Master's mate

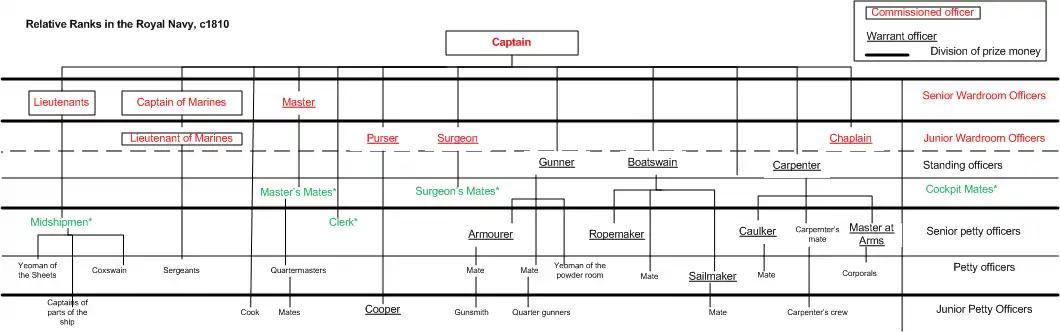
Relative Ranks in the Royal Navy, c1810. Master's mates were ranked under the master and above the quartermasters.

Master's mates were experienced seamen, and were usually selected from the ranks of the quartermasters, who they supervised, or from the ranks of midshipmen who wanted more responsibility aboard ship; they were less commonly selected from other mates of warrant officers and able seamen. Master's mates were allowed to command vessels, walk the quarterdeck, and mess in the gunroom with the other warrant officers.